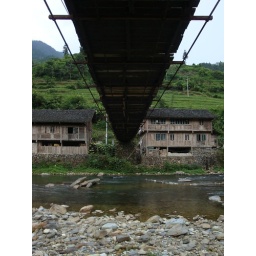
Creaky wooden bridge over the river